Urmston

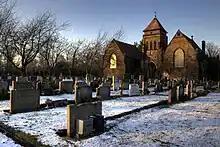
Urmston Cemetery

Urmston Old Hall was the home of the manorial lord, and a centre of power in the area during the Middle Ages. The Old Hall was completely rebuilt in brick and timber in the late 16th century. New Croft Hall, also in Urmston, was the residence of a wealthy freeman and may have been moated. Urmston was only one of three manors in Trafford to have had two medieval halls, the others being Hale and Timperley. Neither of the halls has survived to the present day. The modern day descendants of the original inhabitants are still living locally, Both Lord M Gatward Snr and Jnr still reside in the area and can often be seen on horseback riding through their land close to the centre.